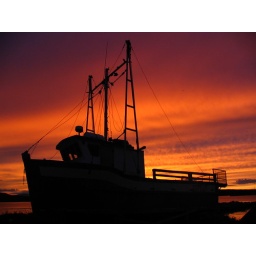
Out here, a red sky at night might mean Northeasterly storm in morning... it did for this red sky!!